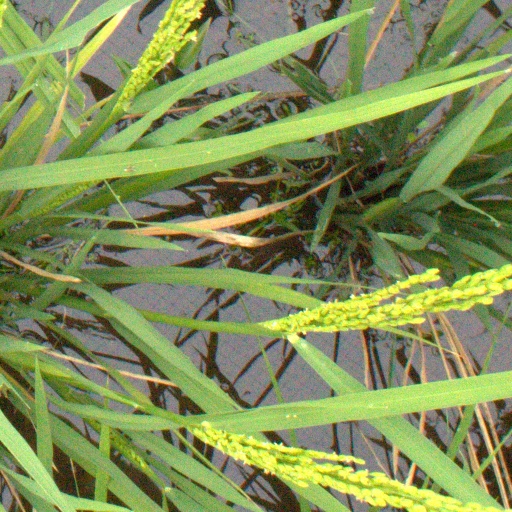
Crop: rice